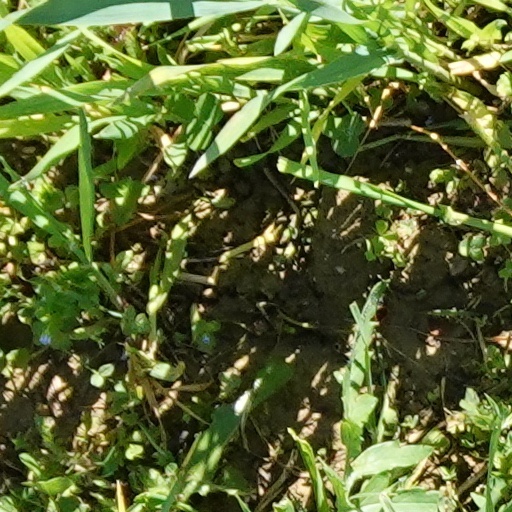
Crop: wheat